List of birds of Kentucky

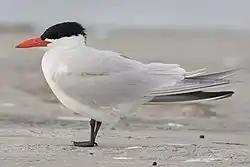
Caspian tern

Scolopacidae is a large diverse family of small to medium-sized shorebirds including the sandpipers, curlews, godwits, shanks, tattlers, woodcocks, snipes, dowitchers, and phalaropes. The majority of these species eat small invertebrates picked out of the mud or soil. Different lengths of legs and bills enable multiple species to feed in the same habitat, particularly on the coast, without direct competition for food. Thirty-five species have been recorded in Kentucky.